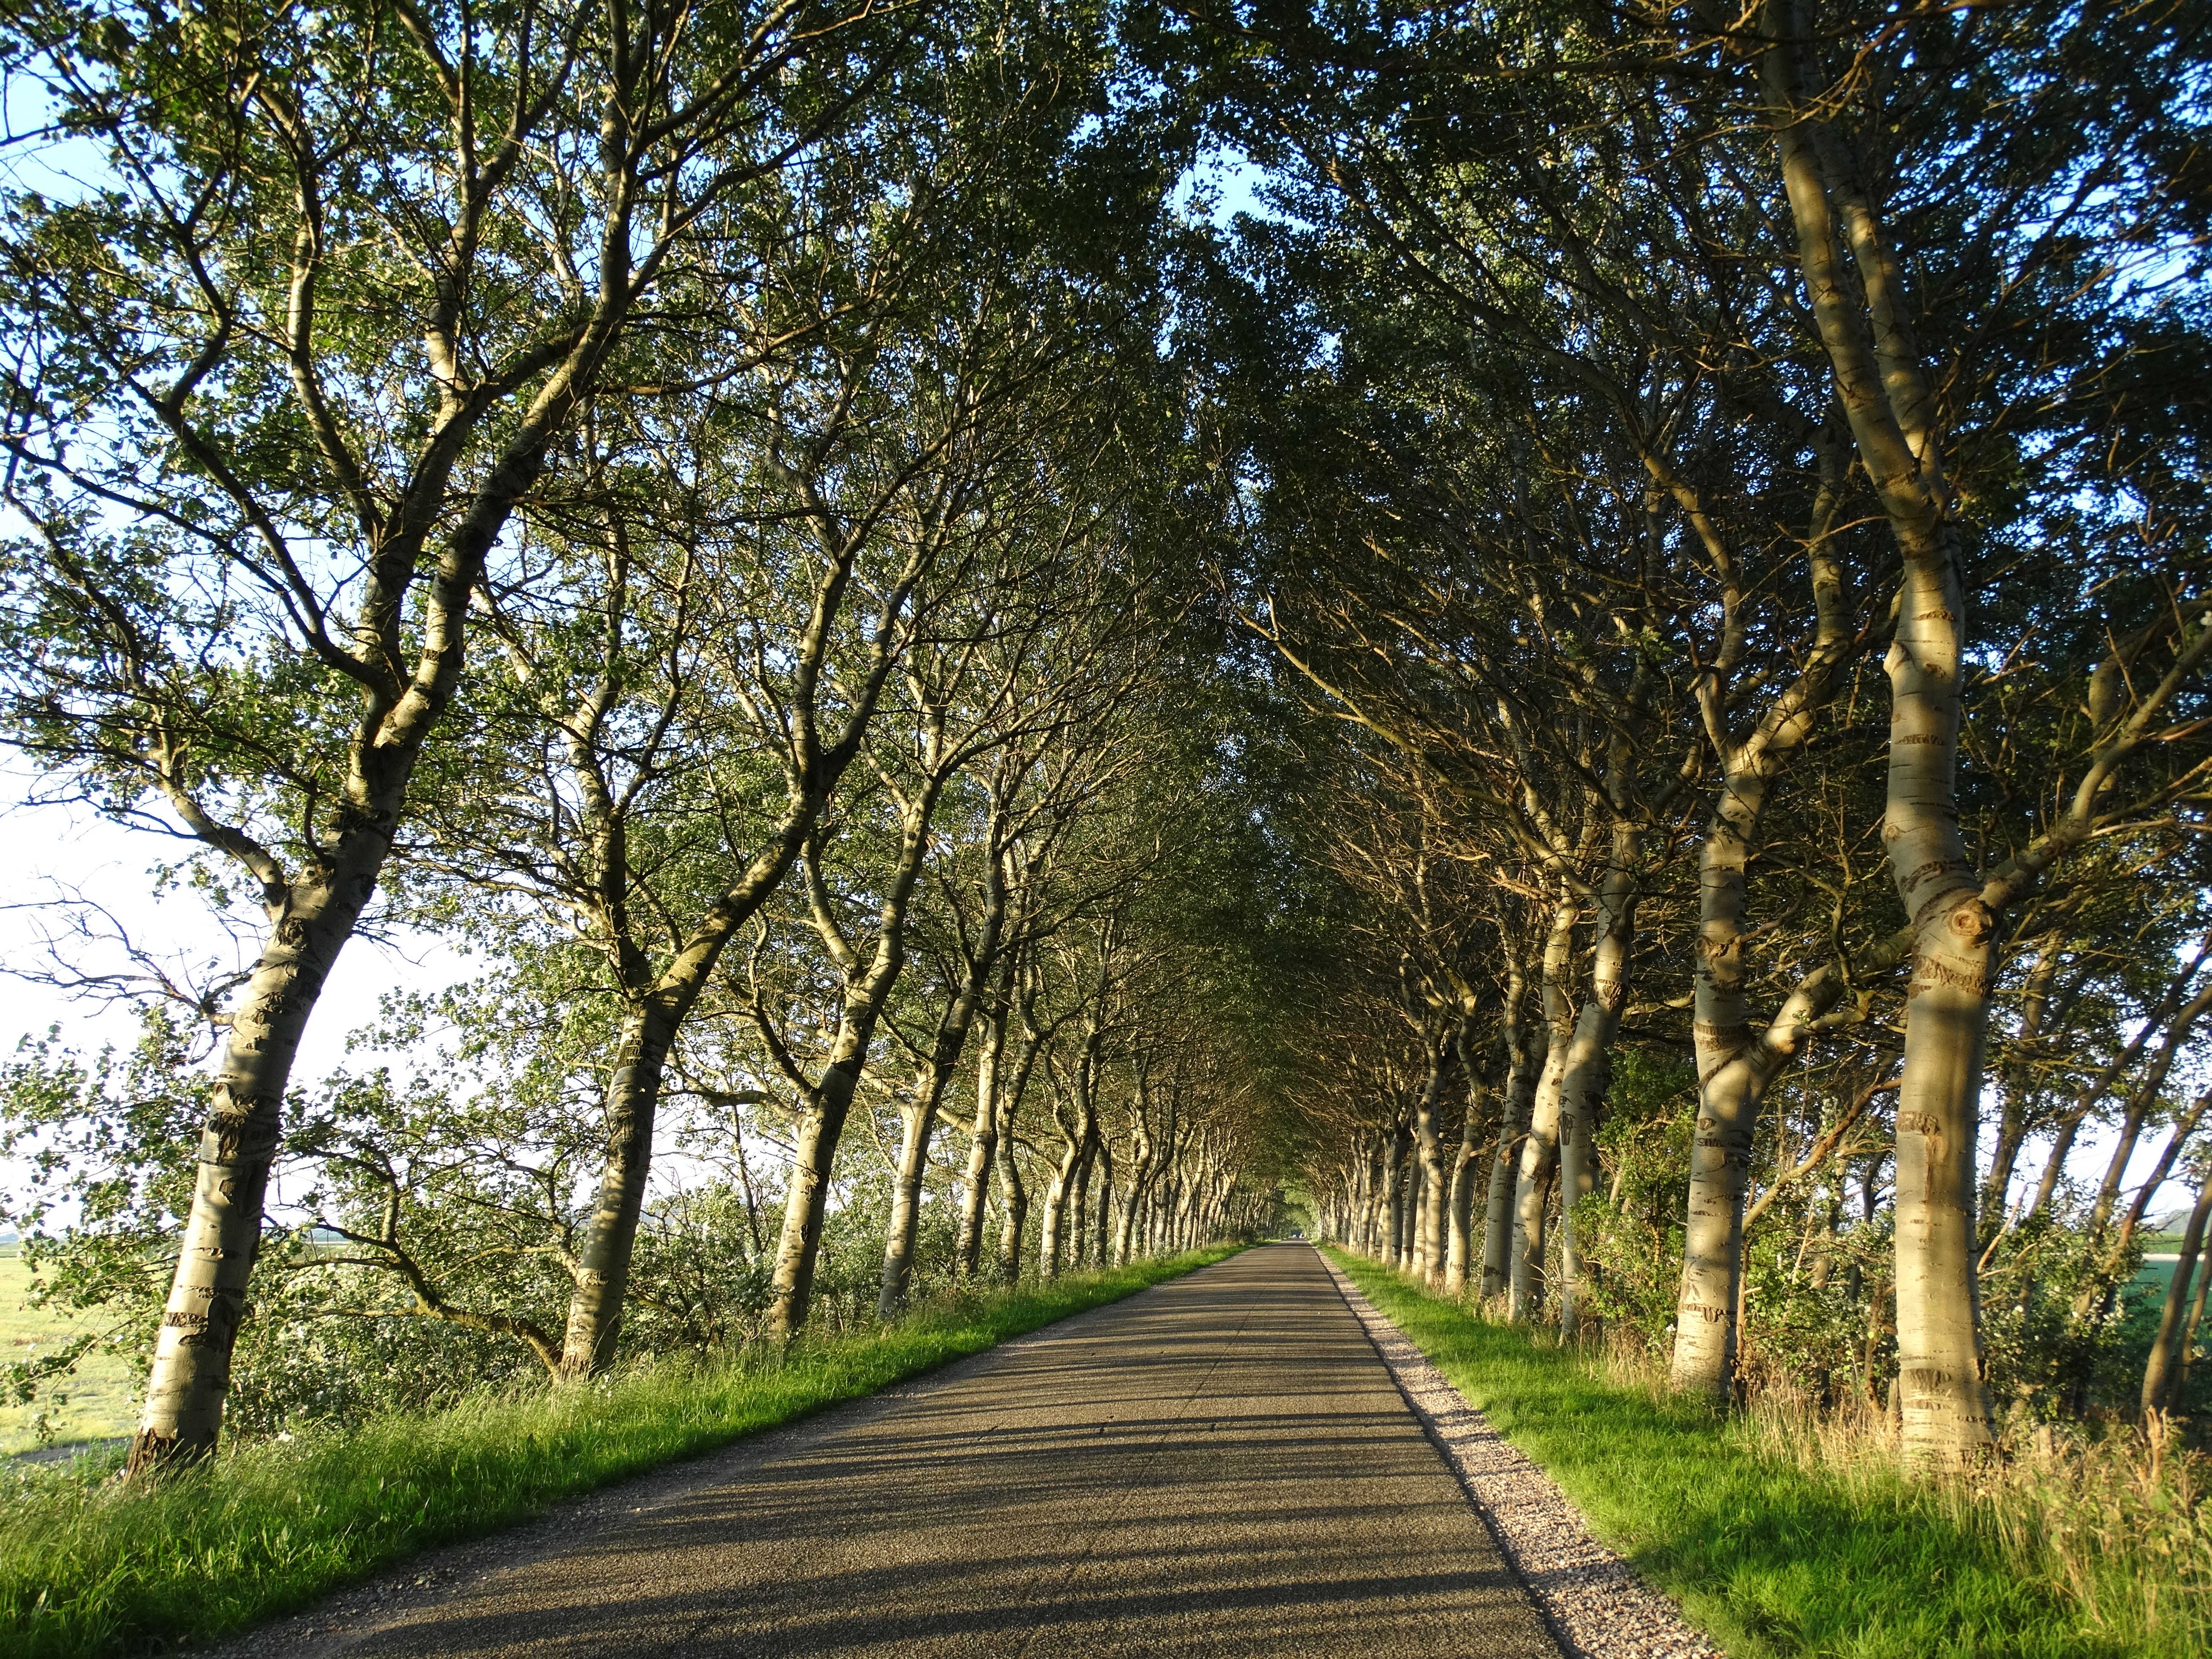
landscape, tree, nature, forest, grass, branch, plant, row, sunlight, leaf, birch, autumn, park, trees, branches, plantation, grove, woodland, habitat, rural area, floated, light game, natural environment, woody plant